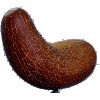
Label: Cucumber Ripe 1